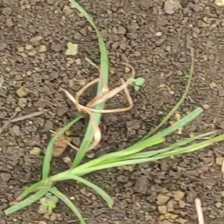
Weed species: Digitaria_SP_(Digitaria Sanguinalis )